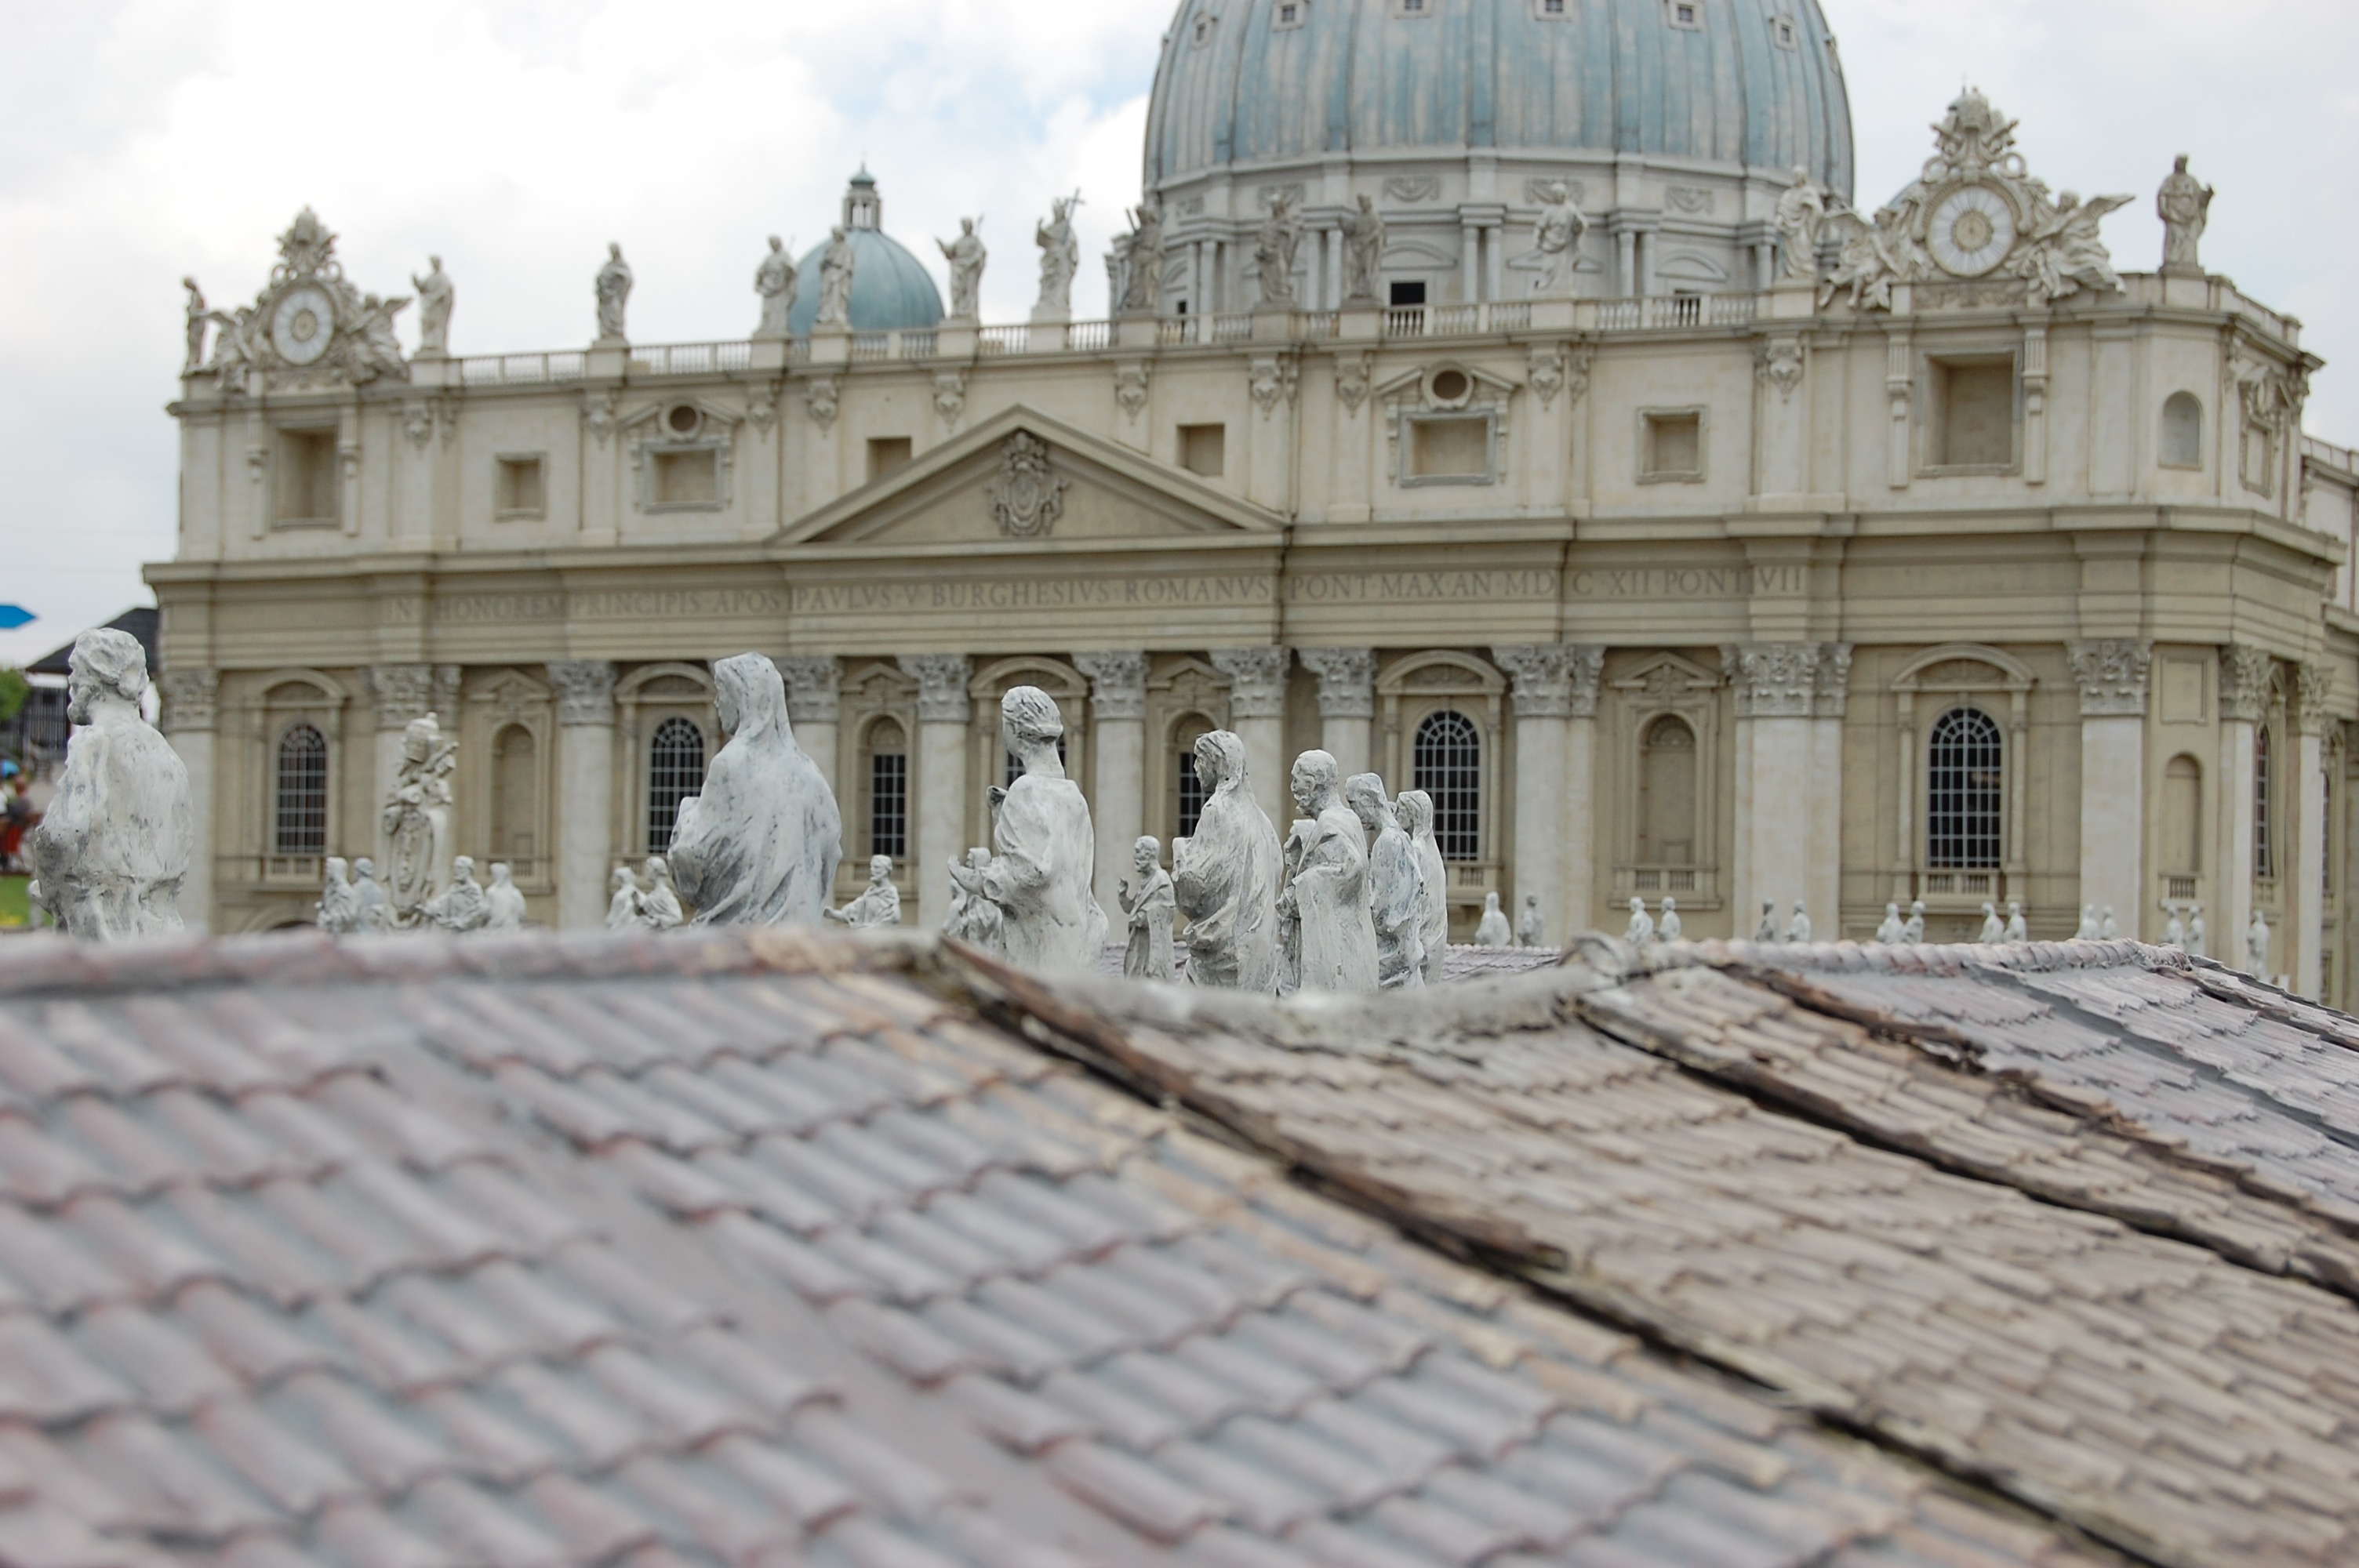
architecture, building, palace, monument, landmark, facade, place of worship, miniature, temple, pope, unesco, basilica, ancient rome, the statue, the vatican, hindu temple, ancient history, ancient roman architecture